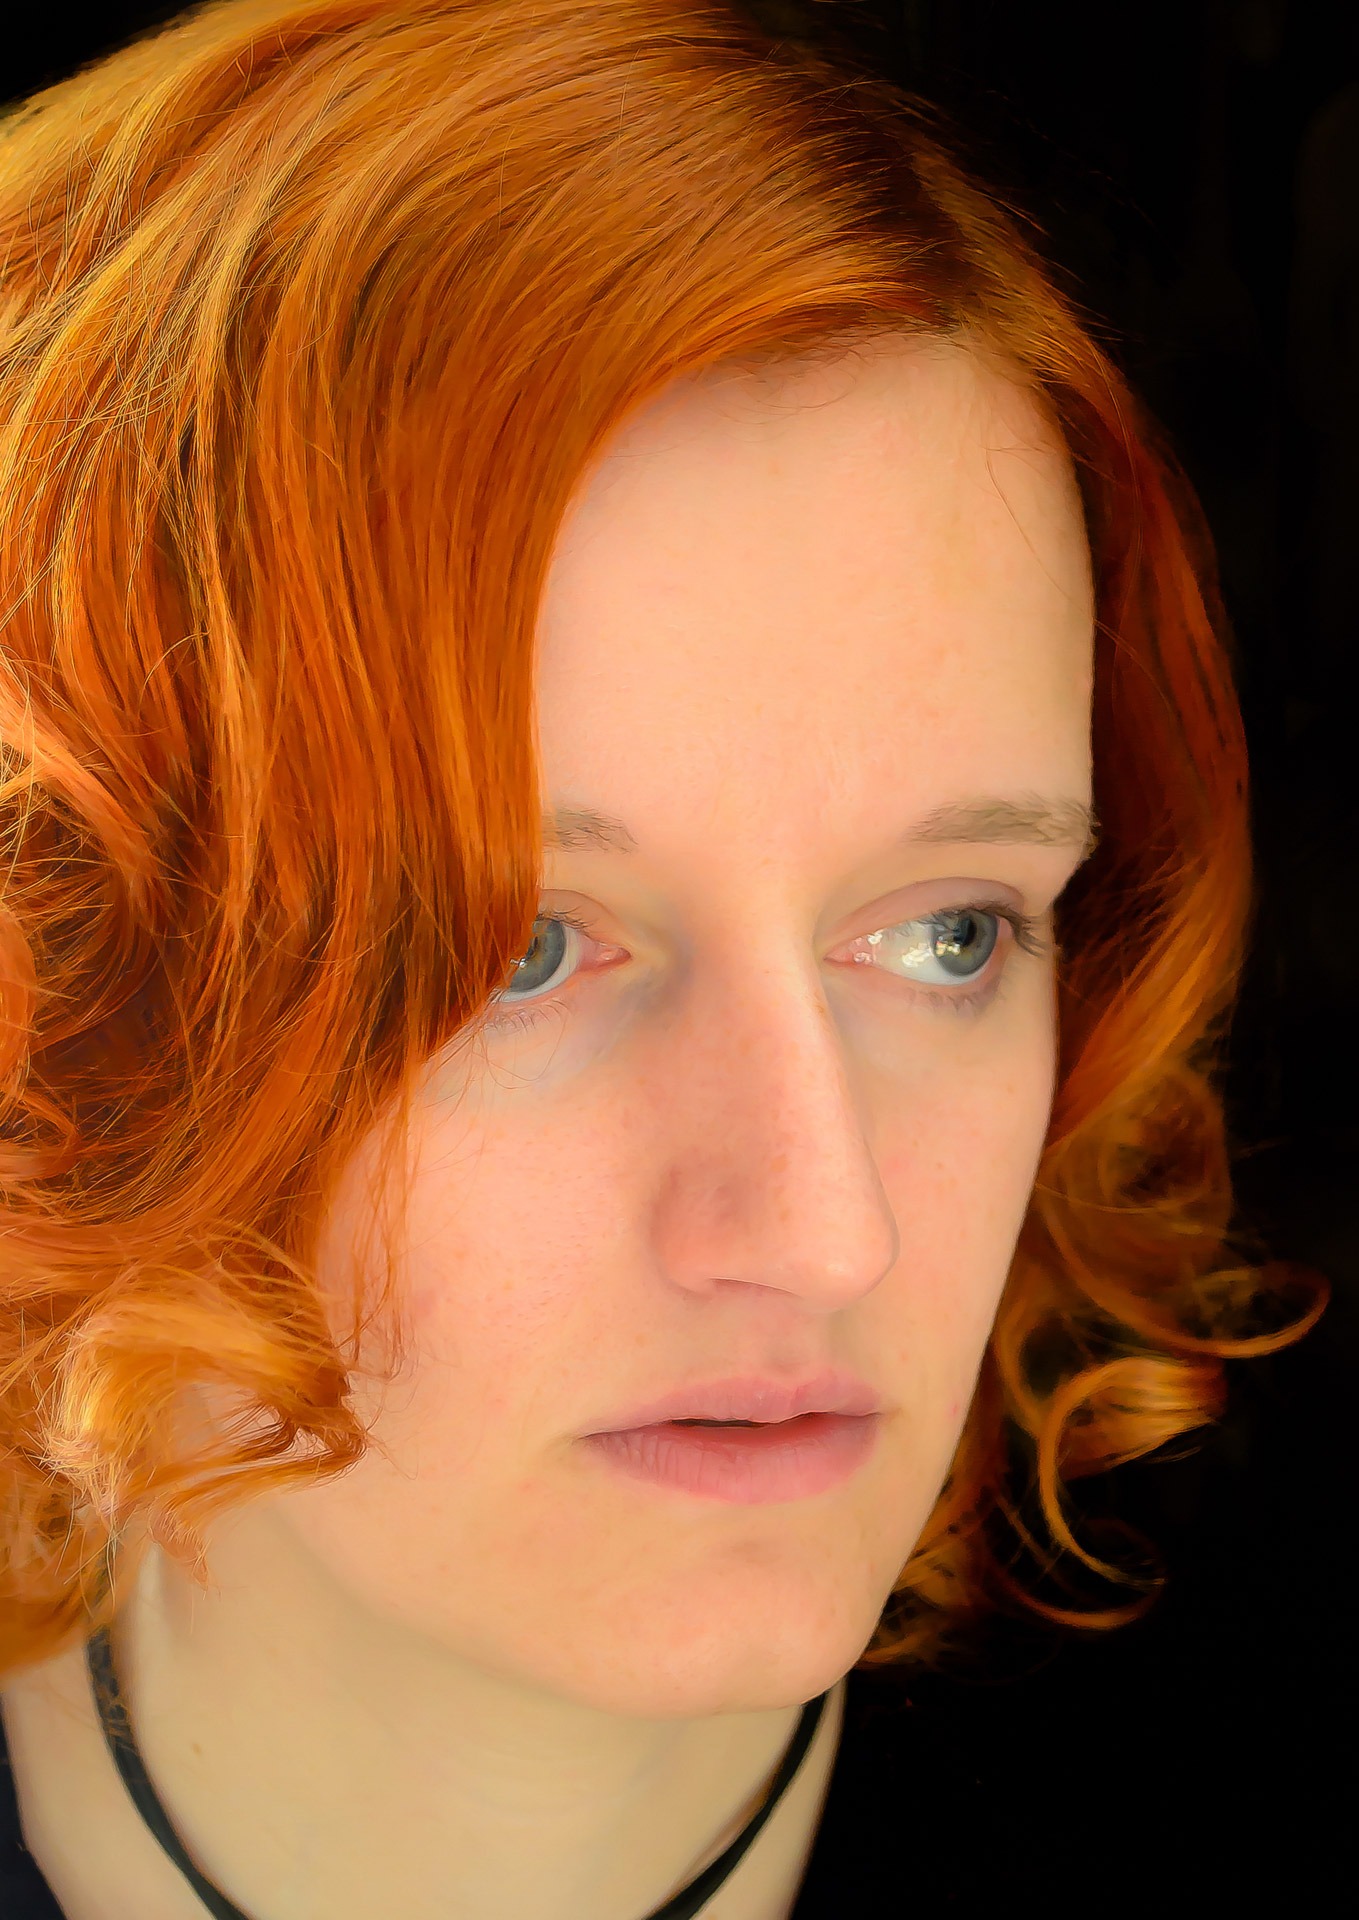
people, girl, woman, hair, view, female, portrait, model, red, color, lady, lip, hairstyle, eyebrow, mouth, long hair, red hair, close up, black hair, face, nose, cheek, eye, head, skin, beauty, blond, organ, brown hair, chin, portrait photography, hair coloring, human hair color